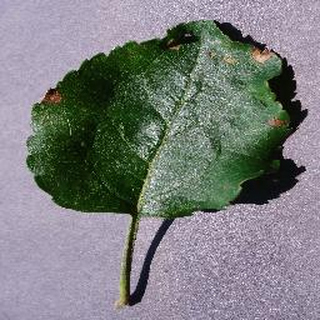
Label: apple_black_rot